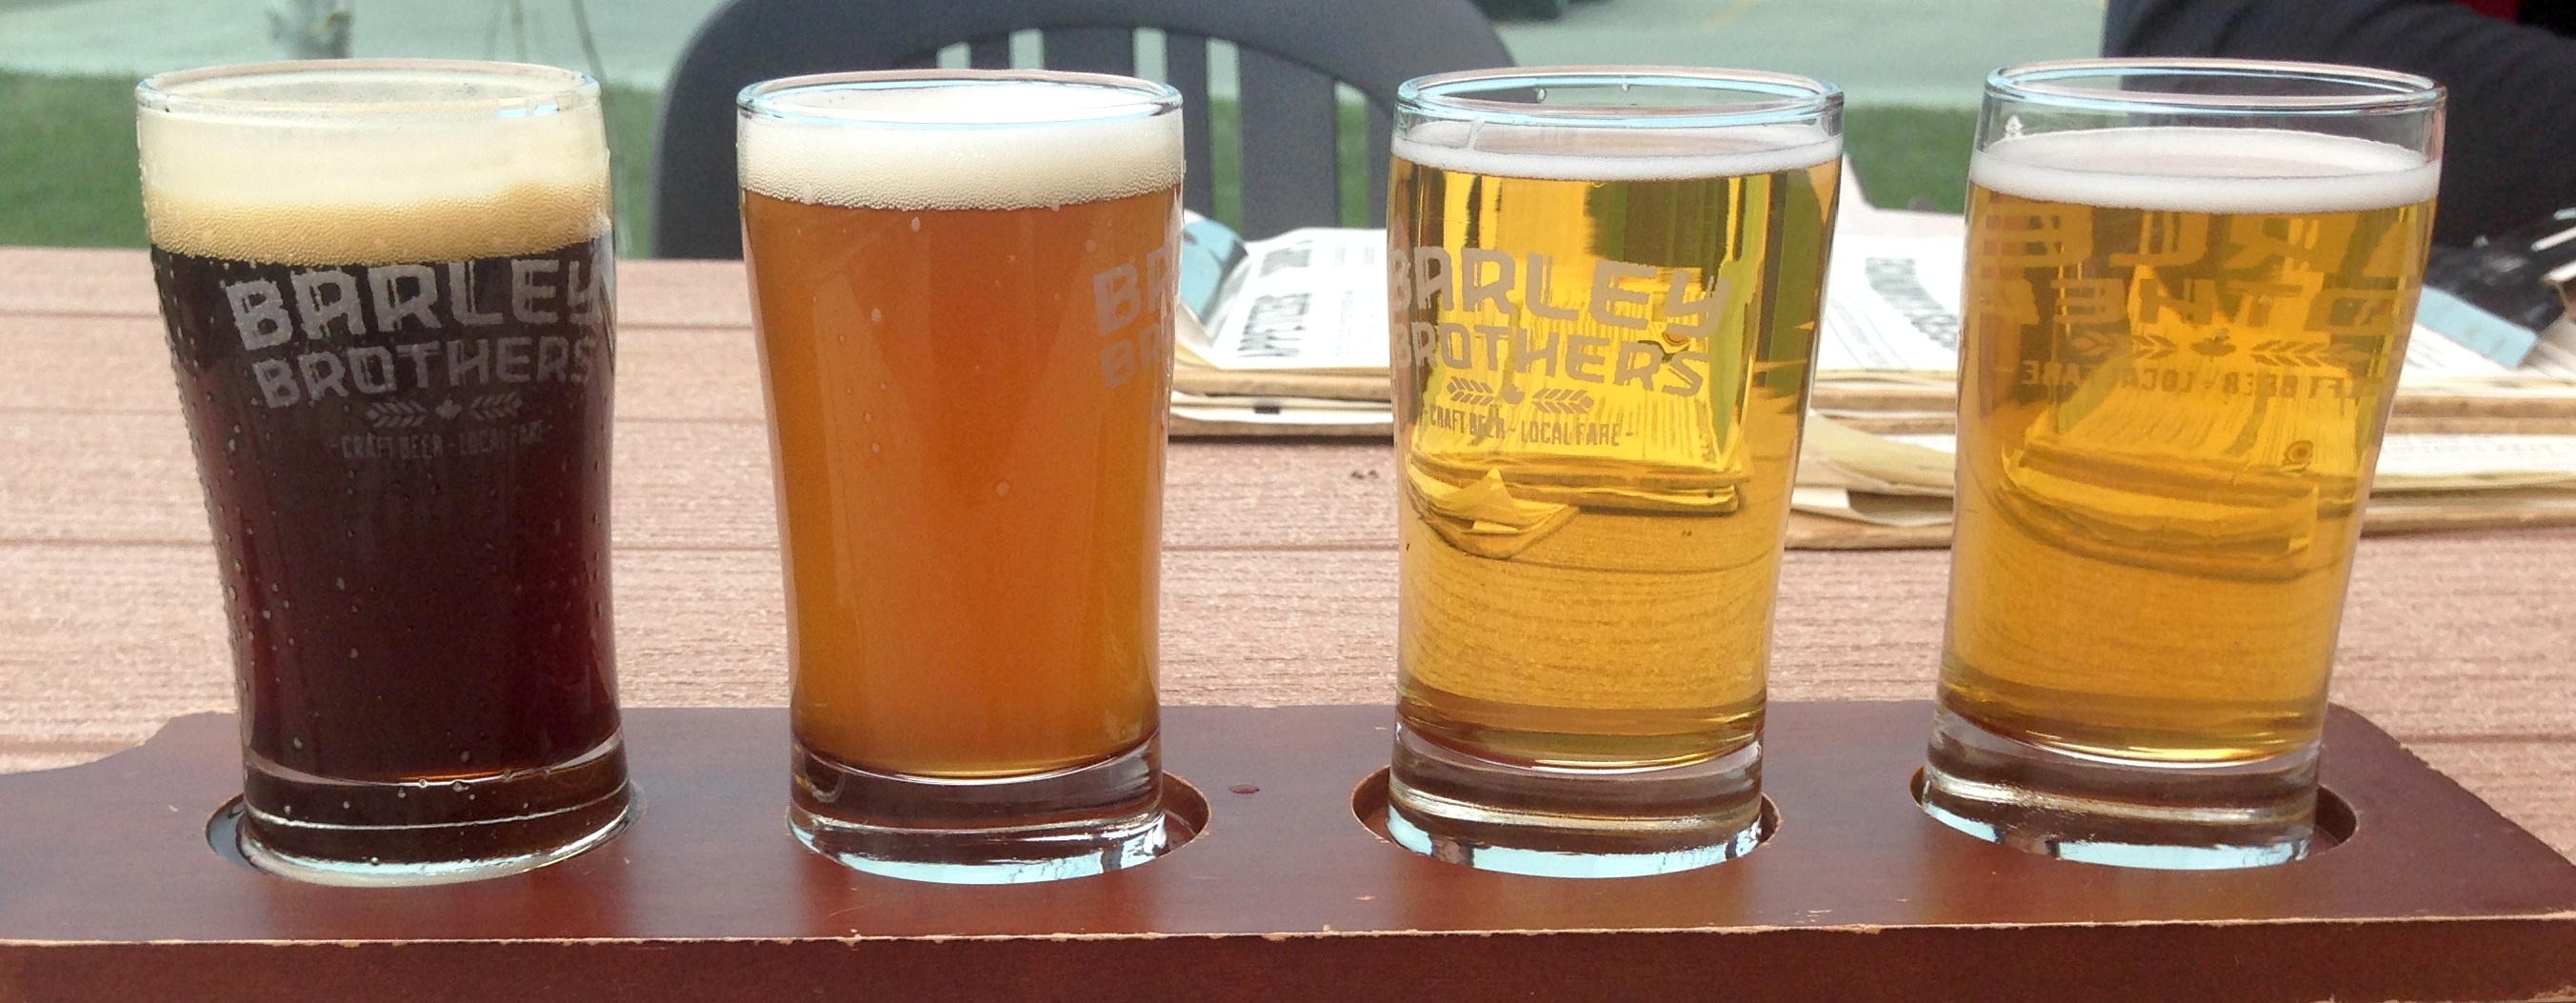
drink, beer, alcoholic beverage, beer glass, grog, pint us, pint glass, beer cocktail